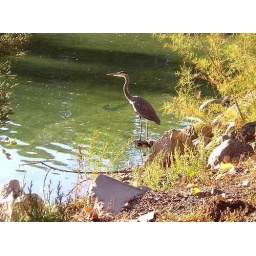
Hermon the Heron searches for fish in our lake by the Clubhouse.